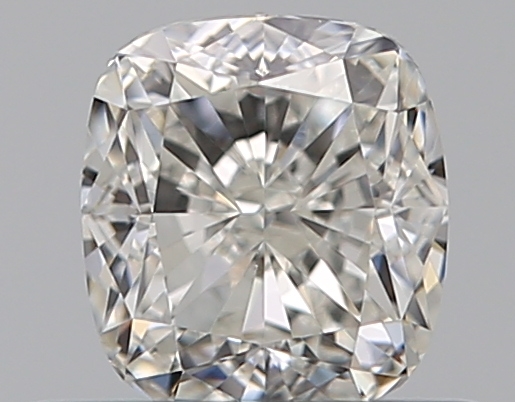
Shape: cushion
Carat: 0.51
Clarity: VS1
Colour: H
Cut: VG
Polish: EX
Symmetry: VG
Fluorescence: F
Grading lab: GIA
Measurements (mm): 4.63 x 4.25 x 2.95